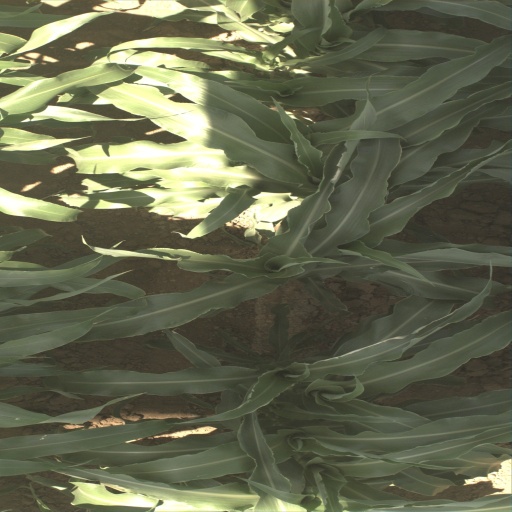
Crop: sorghum